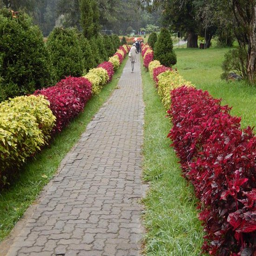
a city love the path